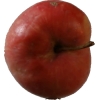
Label: Apple 10